Hornsby railway station

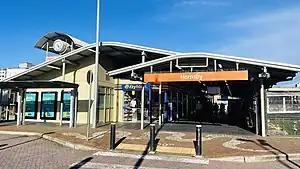
Western side building and entrance, October 2022

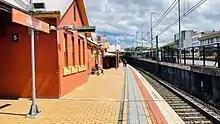
Platform 5, completed in 2009 as part of Rail Clearways Program

CDC NSW operates eleven bus routes via Hornsby station, under contract to Transport for NSW: